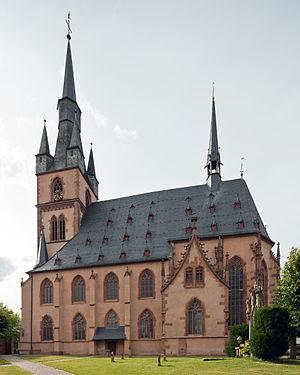
Kiedrich est une commune de Hesse située dans l'Arrondissement de Rheingau-Taunus, dans le district de Darmstadt.